Hummingbird

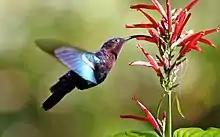
Purple-throated carib feeding at a flower

Of the 15 species of North American hummingbirds that inhabit the United States and Canada, several have changed their range of distribution, while others showed declines in numbers since the 1970s, including in 2023 with dozens of hummingbird species in decline. As of the 21st century, rufous, Costa's, calliope, broad-tailed, and Allen's hummingbirds are in significant decline, some losing as much as 67% of their numbers since 1970 at nearly double the rate of population loss over the previous 50 years. The ruby-throated hummingbird population the most populous North American hummingbird decreased by 17% over the early 21st century. Habitat loss, glass collisions, cat predation, pesticides, and possibly climate change affecting food availability, migration signals, and breeding are factors that may contribute to declining hummingbird numbers. By contrast, Anna's hummingbirds had large population growth at an accelerating rate since 2010, and expanded their range northward to reside year-round in cold winter climates.